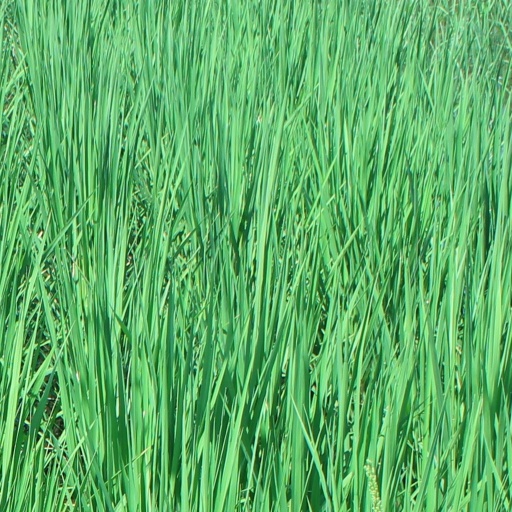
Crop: rice